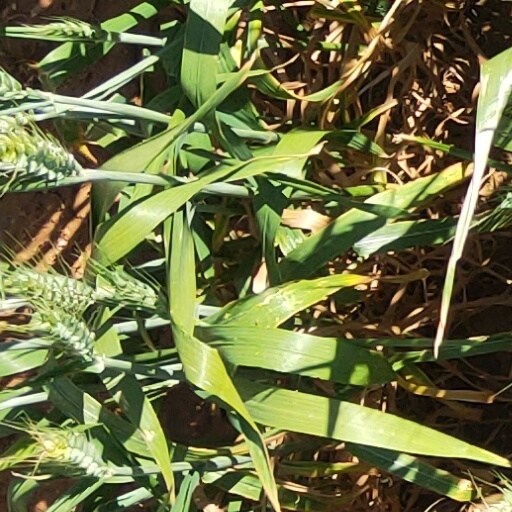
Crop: wheat